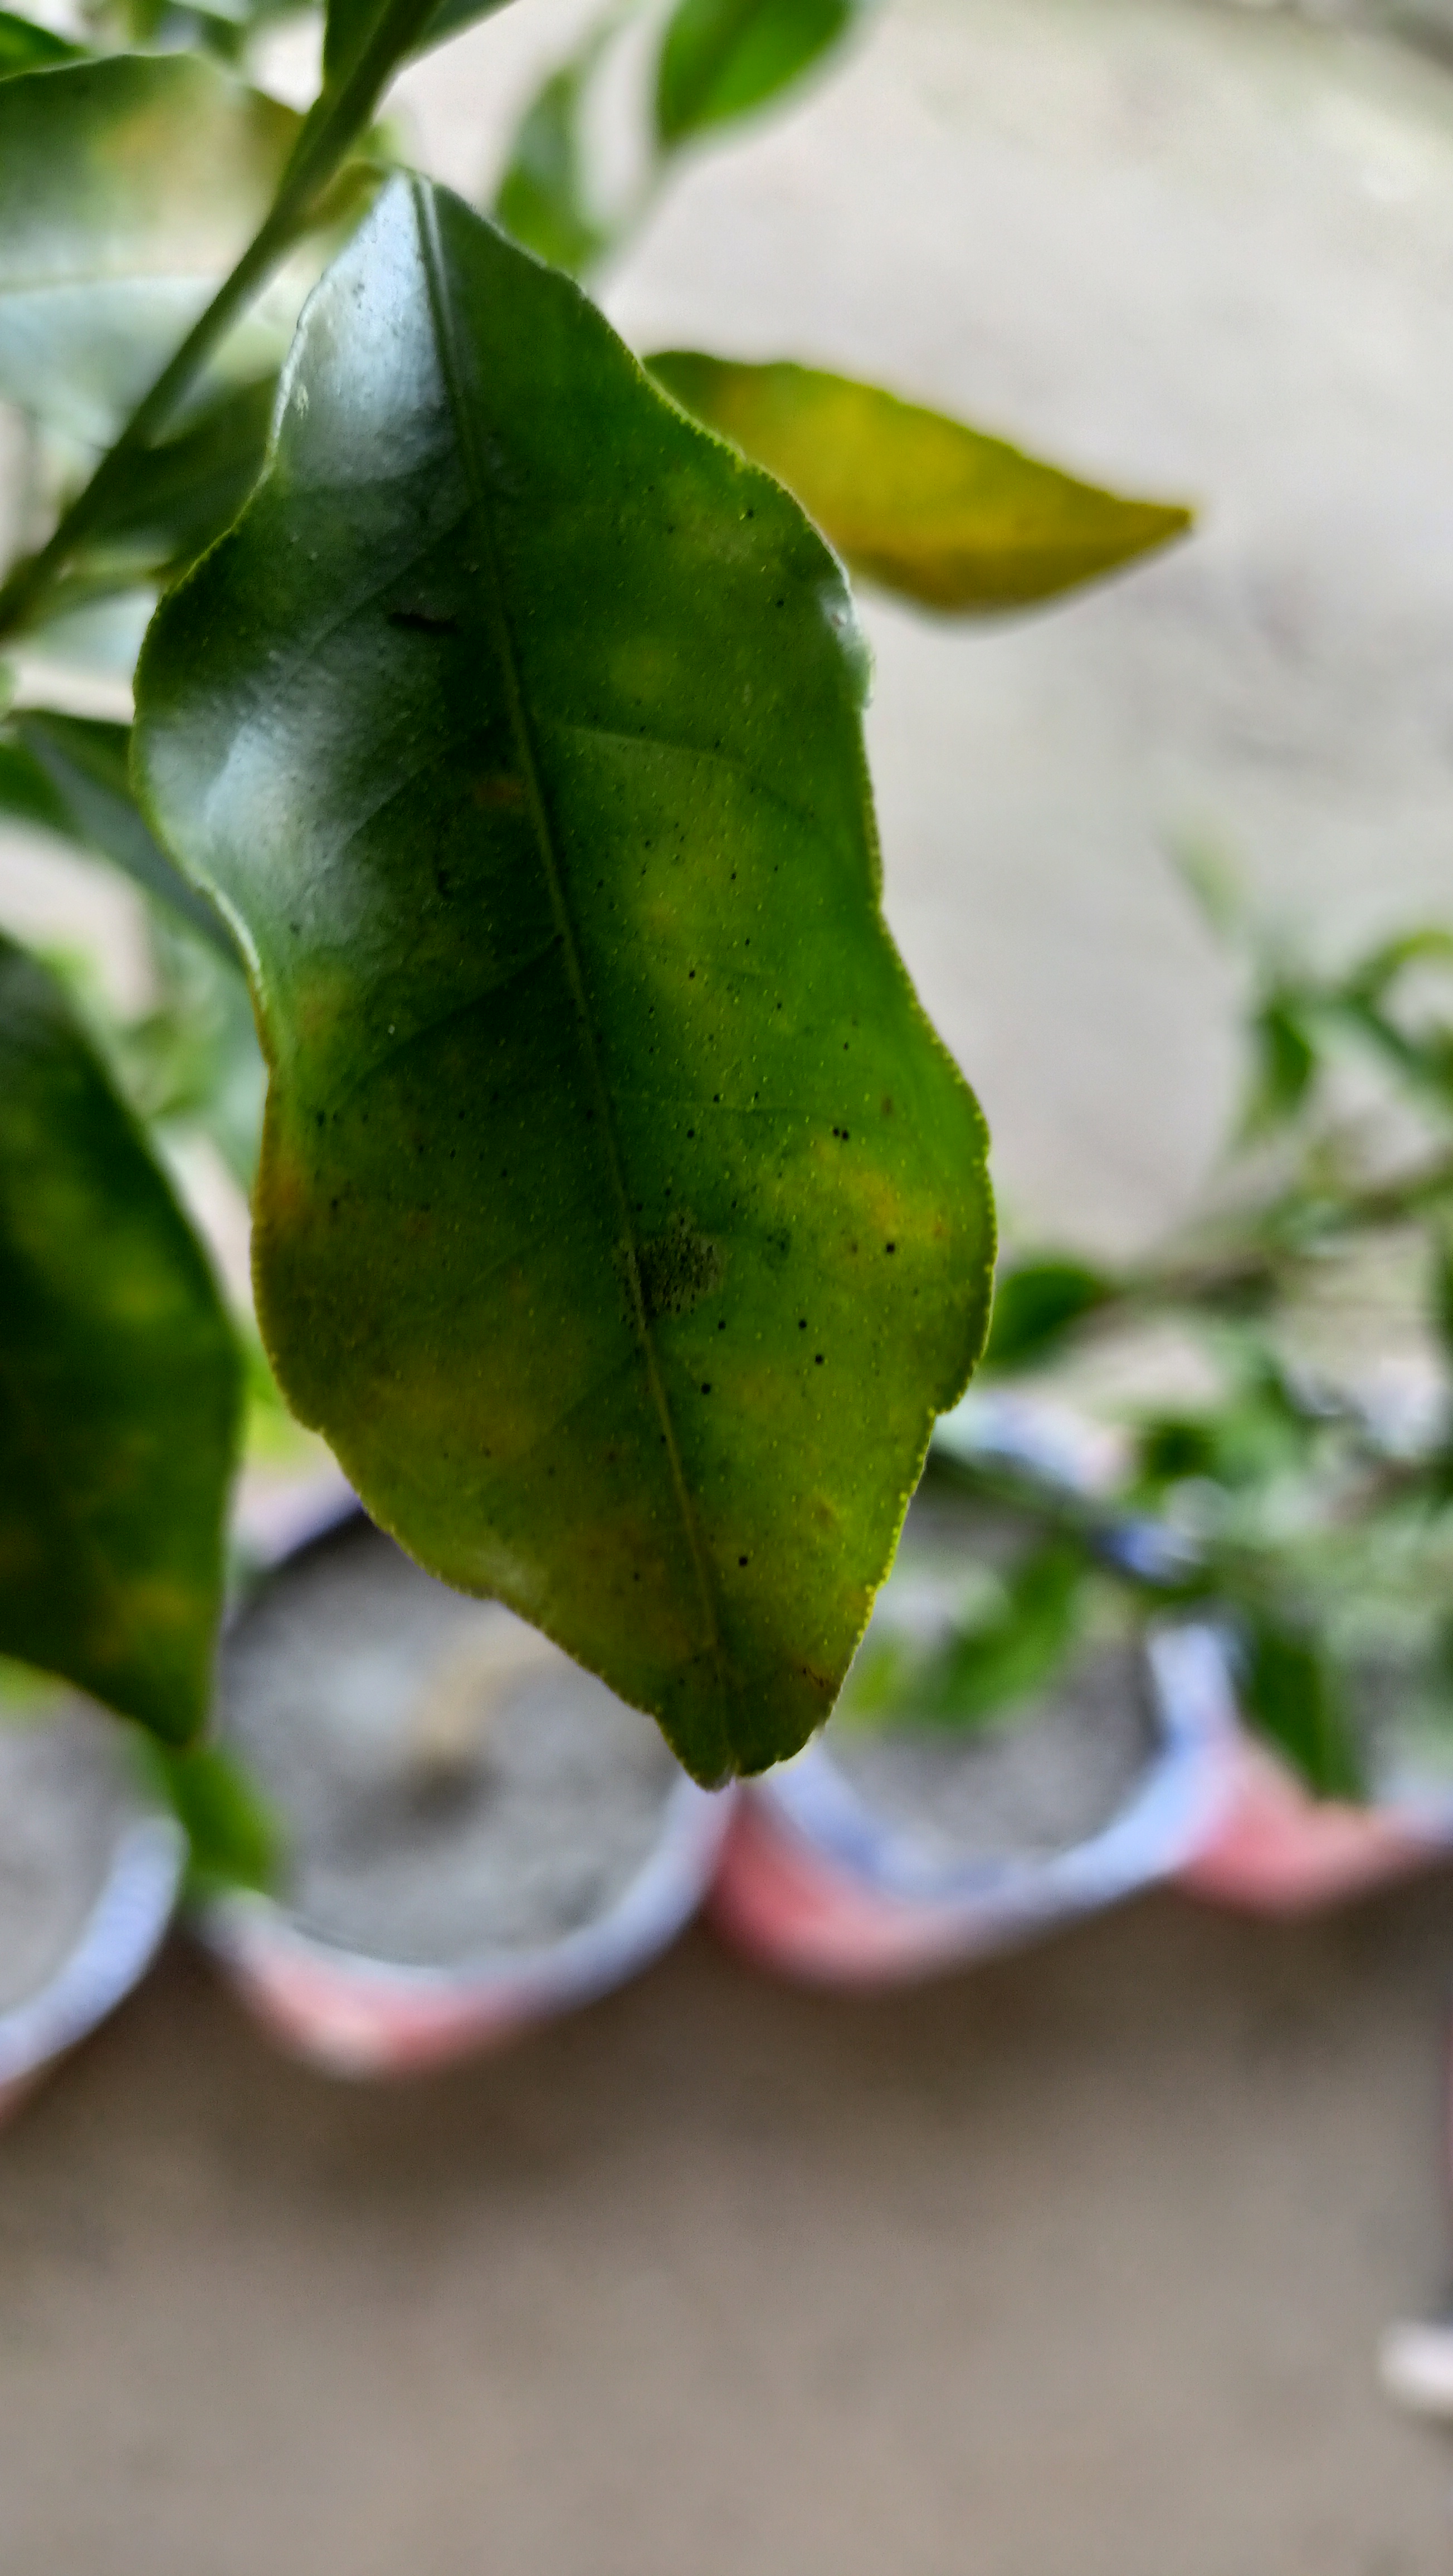
Mandarin leaf variety: Darjeling